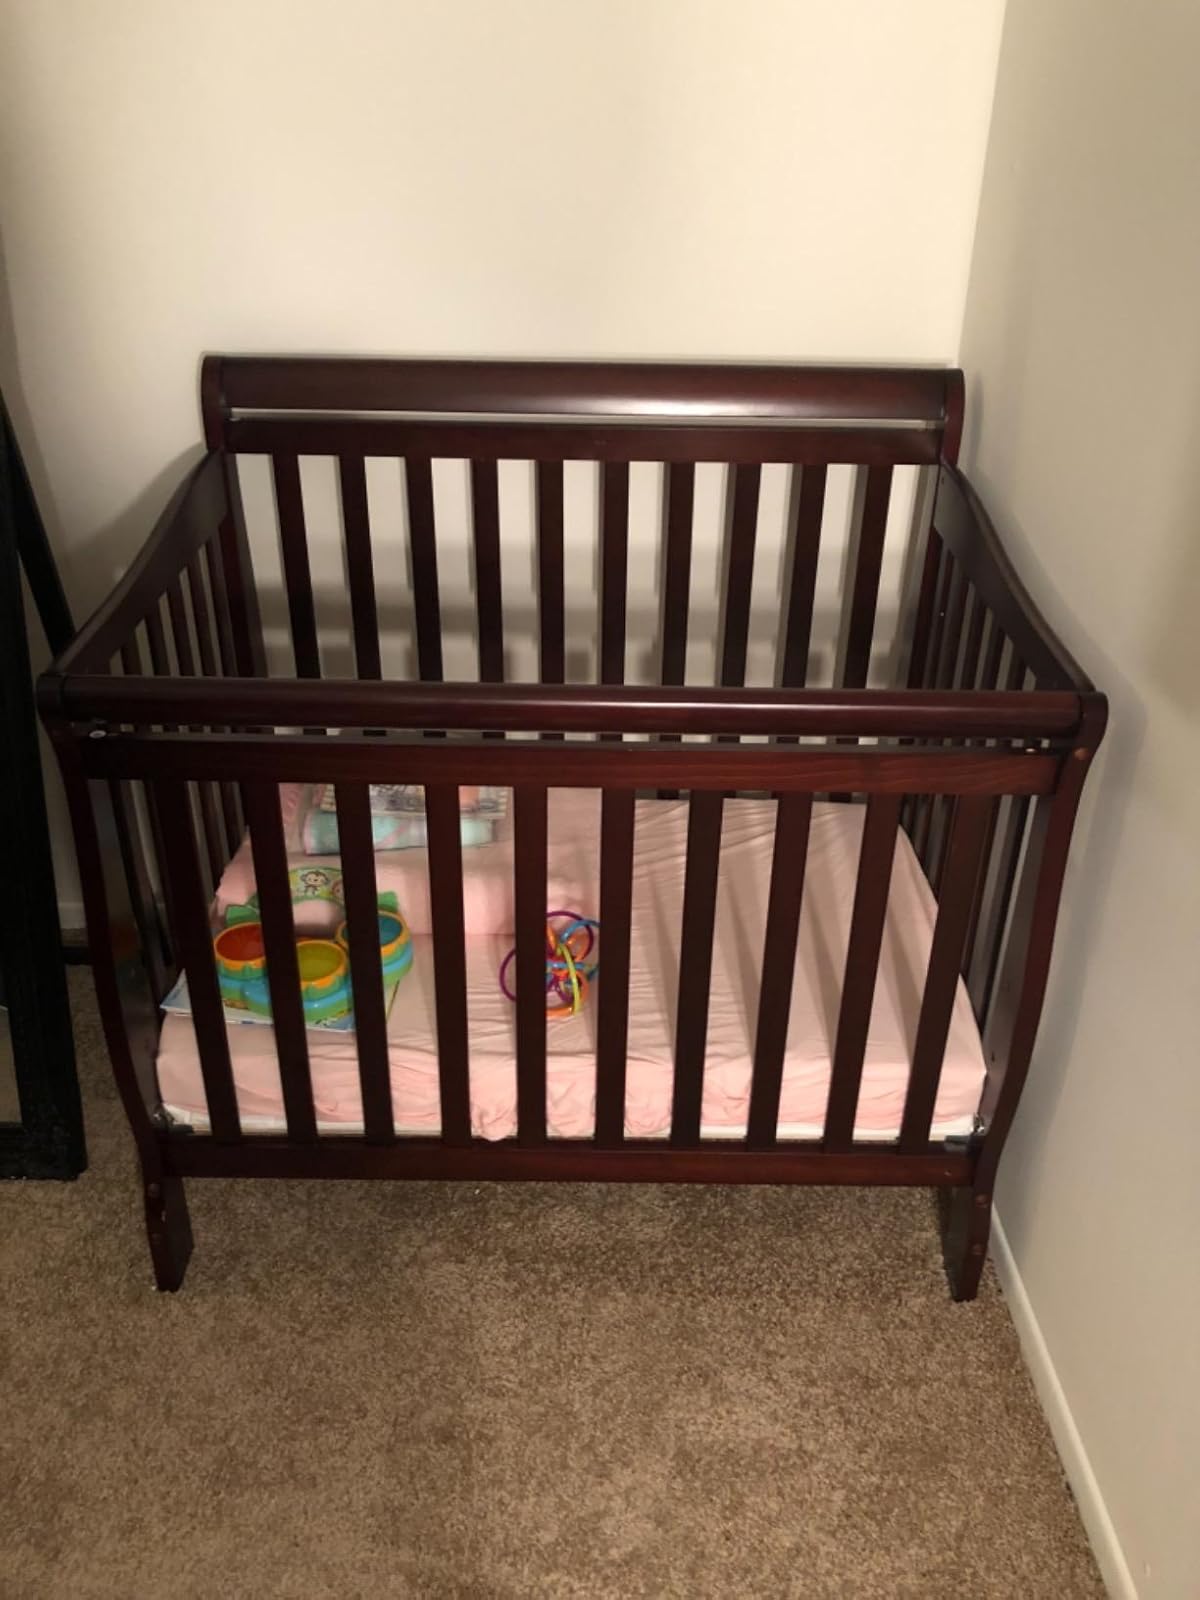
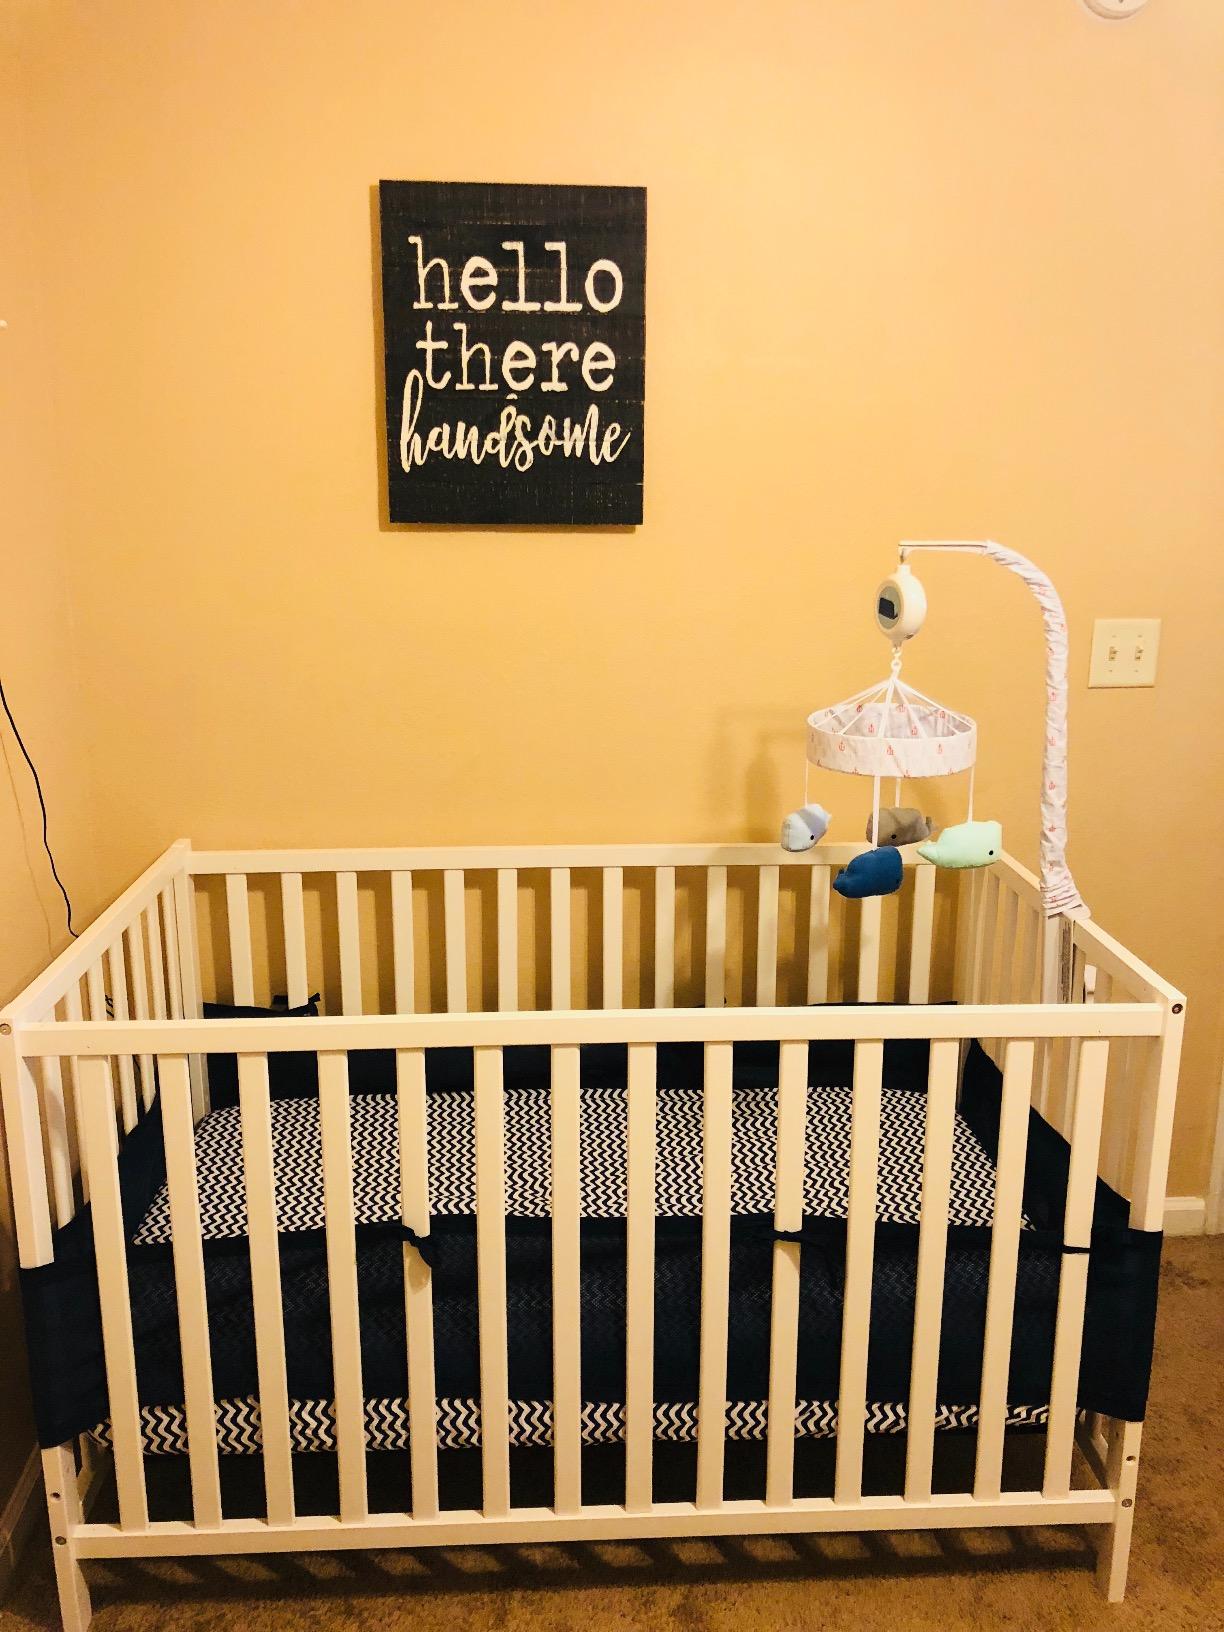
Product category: products_crib
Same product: no